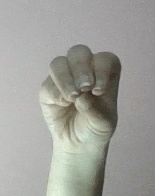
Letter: ha